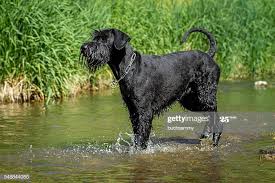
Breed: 232-n000089-giant_schnauzer